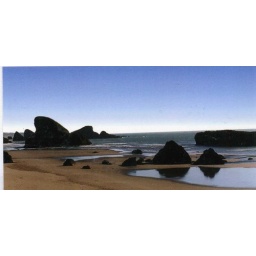
Oregon coast with giant rocks in the water